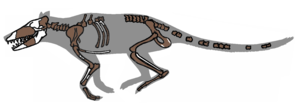
Les Pakicetidae sont une famille fossile de mammifères qui est à la base de la phylogénie des cétacés.